Manors railway station

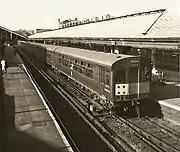
Electric train at Manors North in June 1967

From 1904 until 1967 the lines through the station were electrified as part of the "Tyneside Electrics" system with the third-rail (North Tyneside Loop) and a short overhead electrification from Trafalgar South yard (Newcastle Quayside branch). The East Coast Main Line was re-electrified in 1990. There were three signal boxes that controlled the approaches to the Manors area - Argyle Street (187? - 1964), Manors North (1909 - 1964), Manors Junction (1909 - 1964). A major re-signalling of the Newcastle district in 1964 resulted in the closure of these boxes. The original Manors Junction signal box was burnt out in 1943, and its replacement was at the western end of Manors East, between platforms 7 and 8.